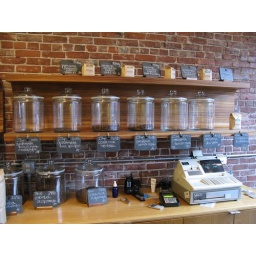
fresh ground and brewed by the single cup